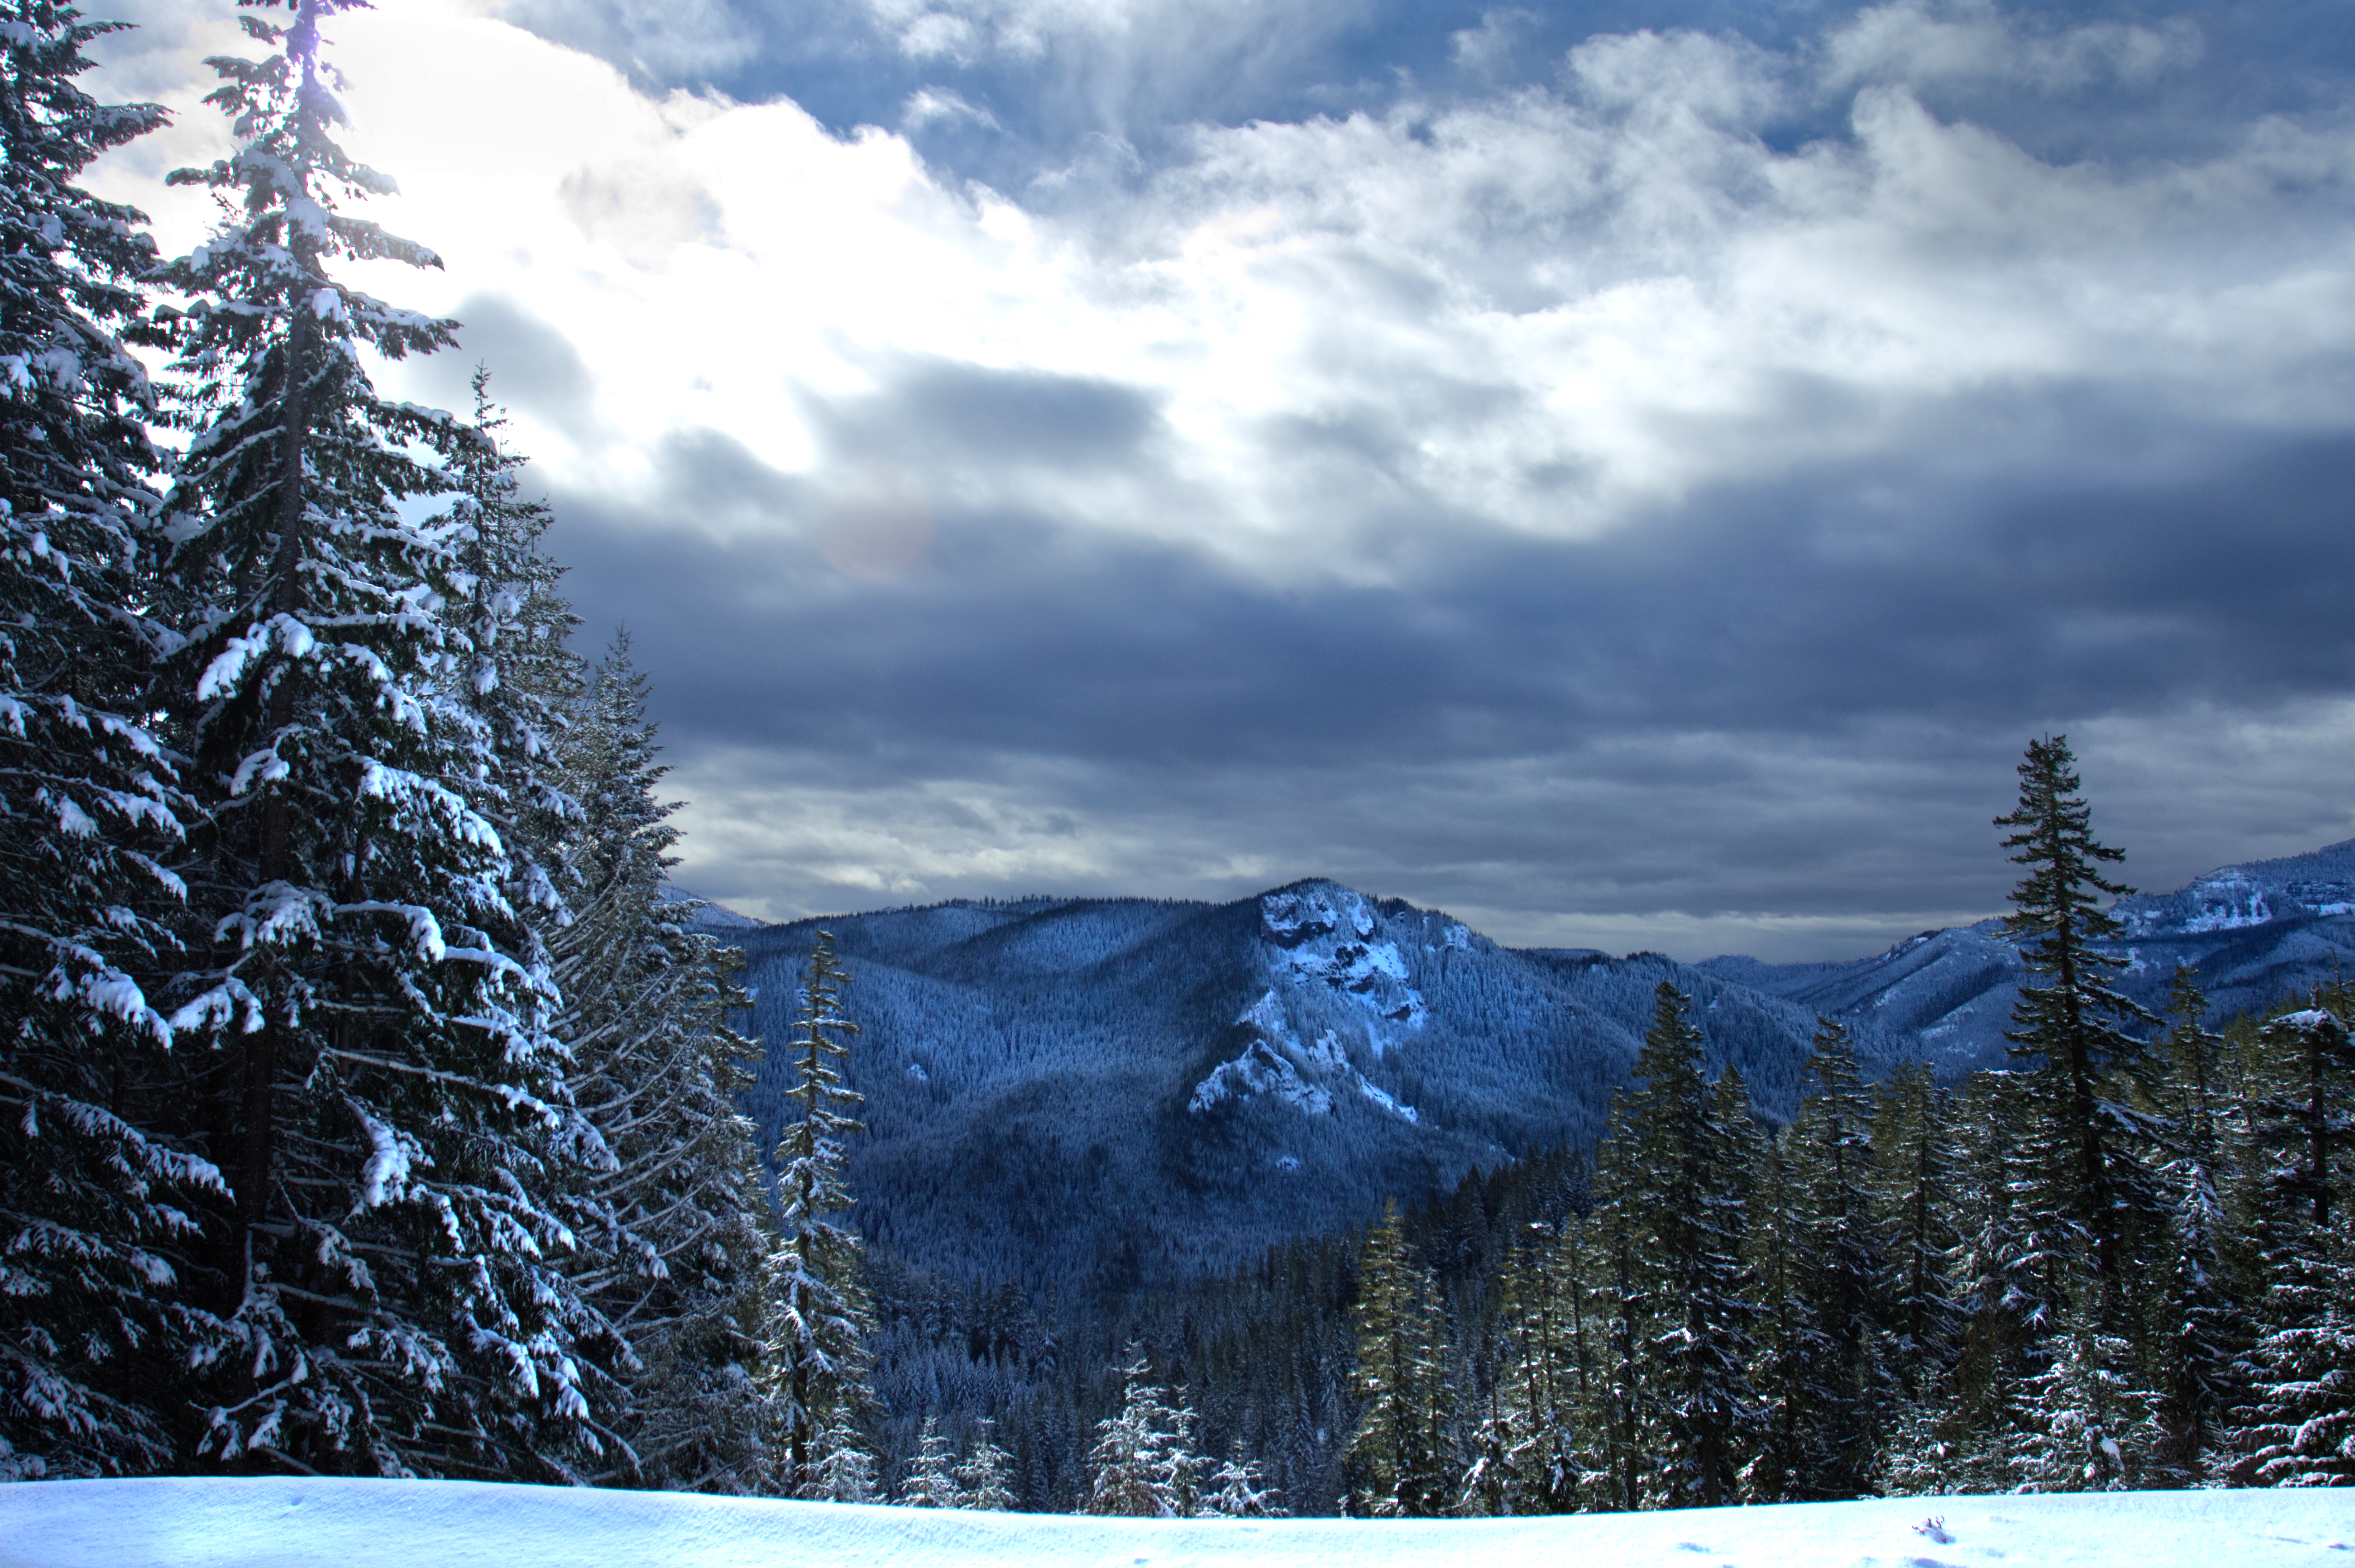
cloud, sky, atmosphere, mountain, plant, snow, natural landscape, branch, larch, slope, tree, highland, sunlight, atmospheric phenomenon, biome, evergreen, terrain, landscape, freezing, horizon, mountainous landforms, glacial landform, cumulus, mountain range, forest, geological phenomenon, spruce fir forest, hill, road, valley, frost, massif, electric blue, winter, hill station, ice cap, evening, conifer, fell, wilderness, ridge, meteorological phenomenon, temperate broadleaf and mixed forest, woodland, glacier, summit, tropical and subtropical coniferous forests, temperate coniferous forest, Northern hardwood forest, tundra, recreation, pine family, fir, pine, night, old growth forest, spruce, moraine, piste, alps, ice, dusk